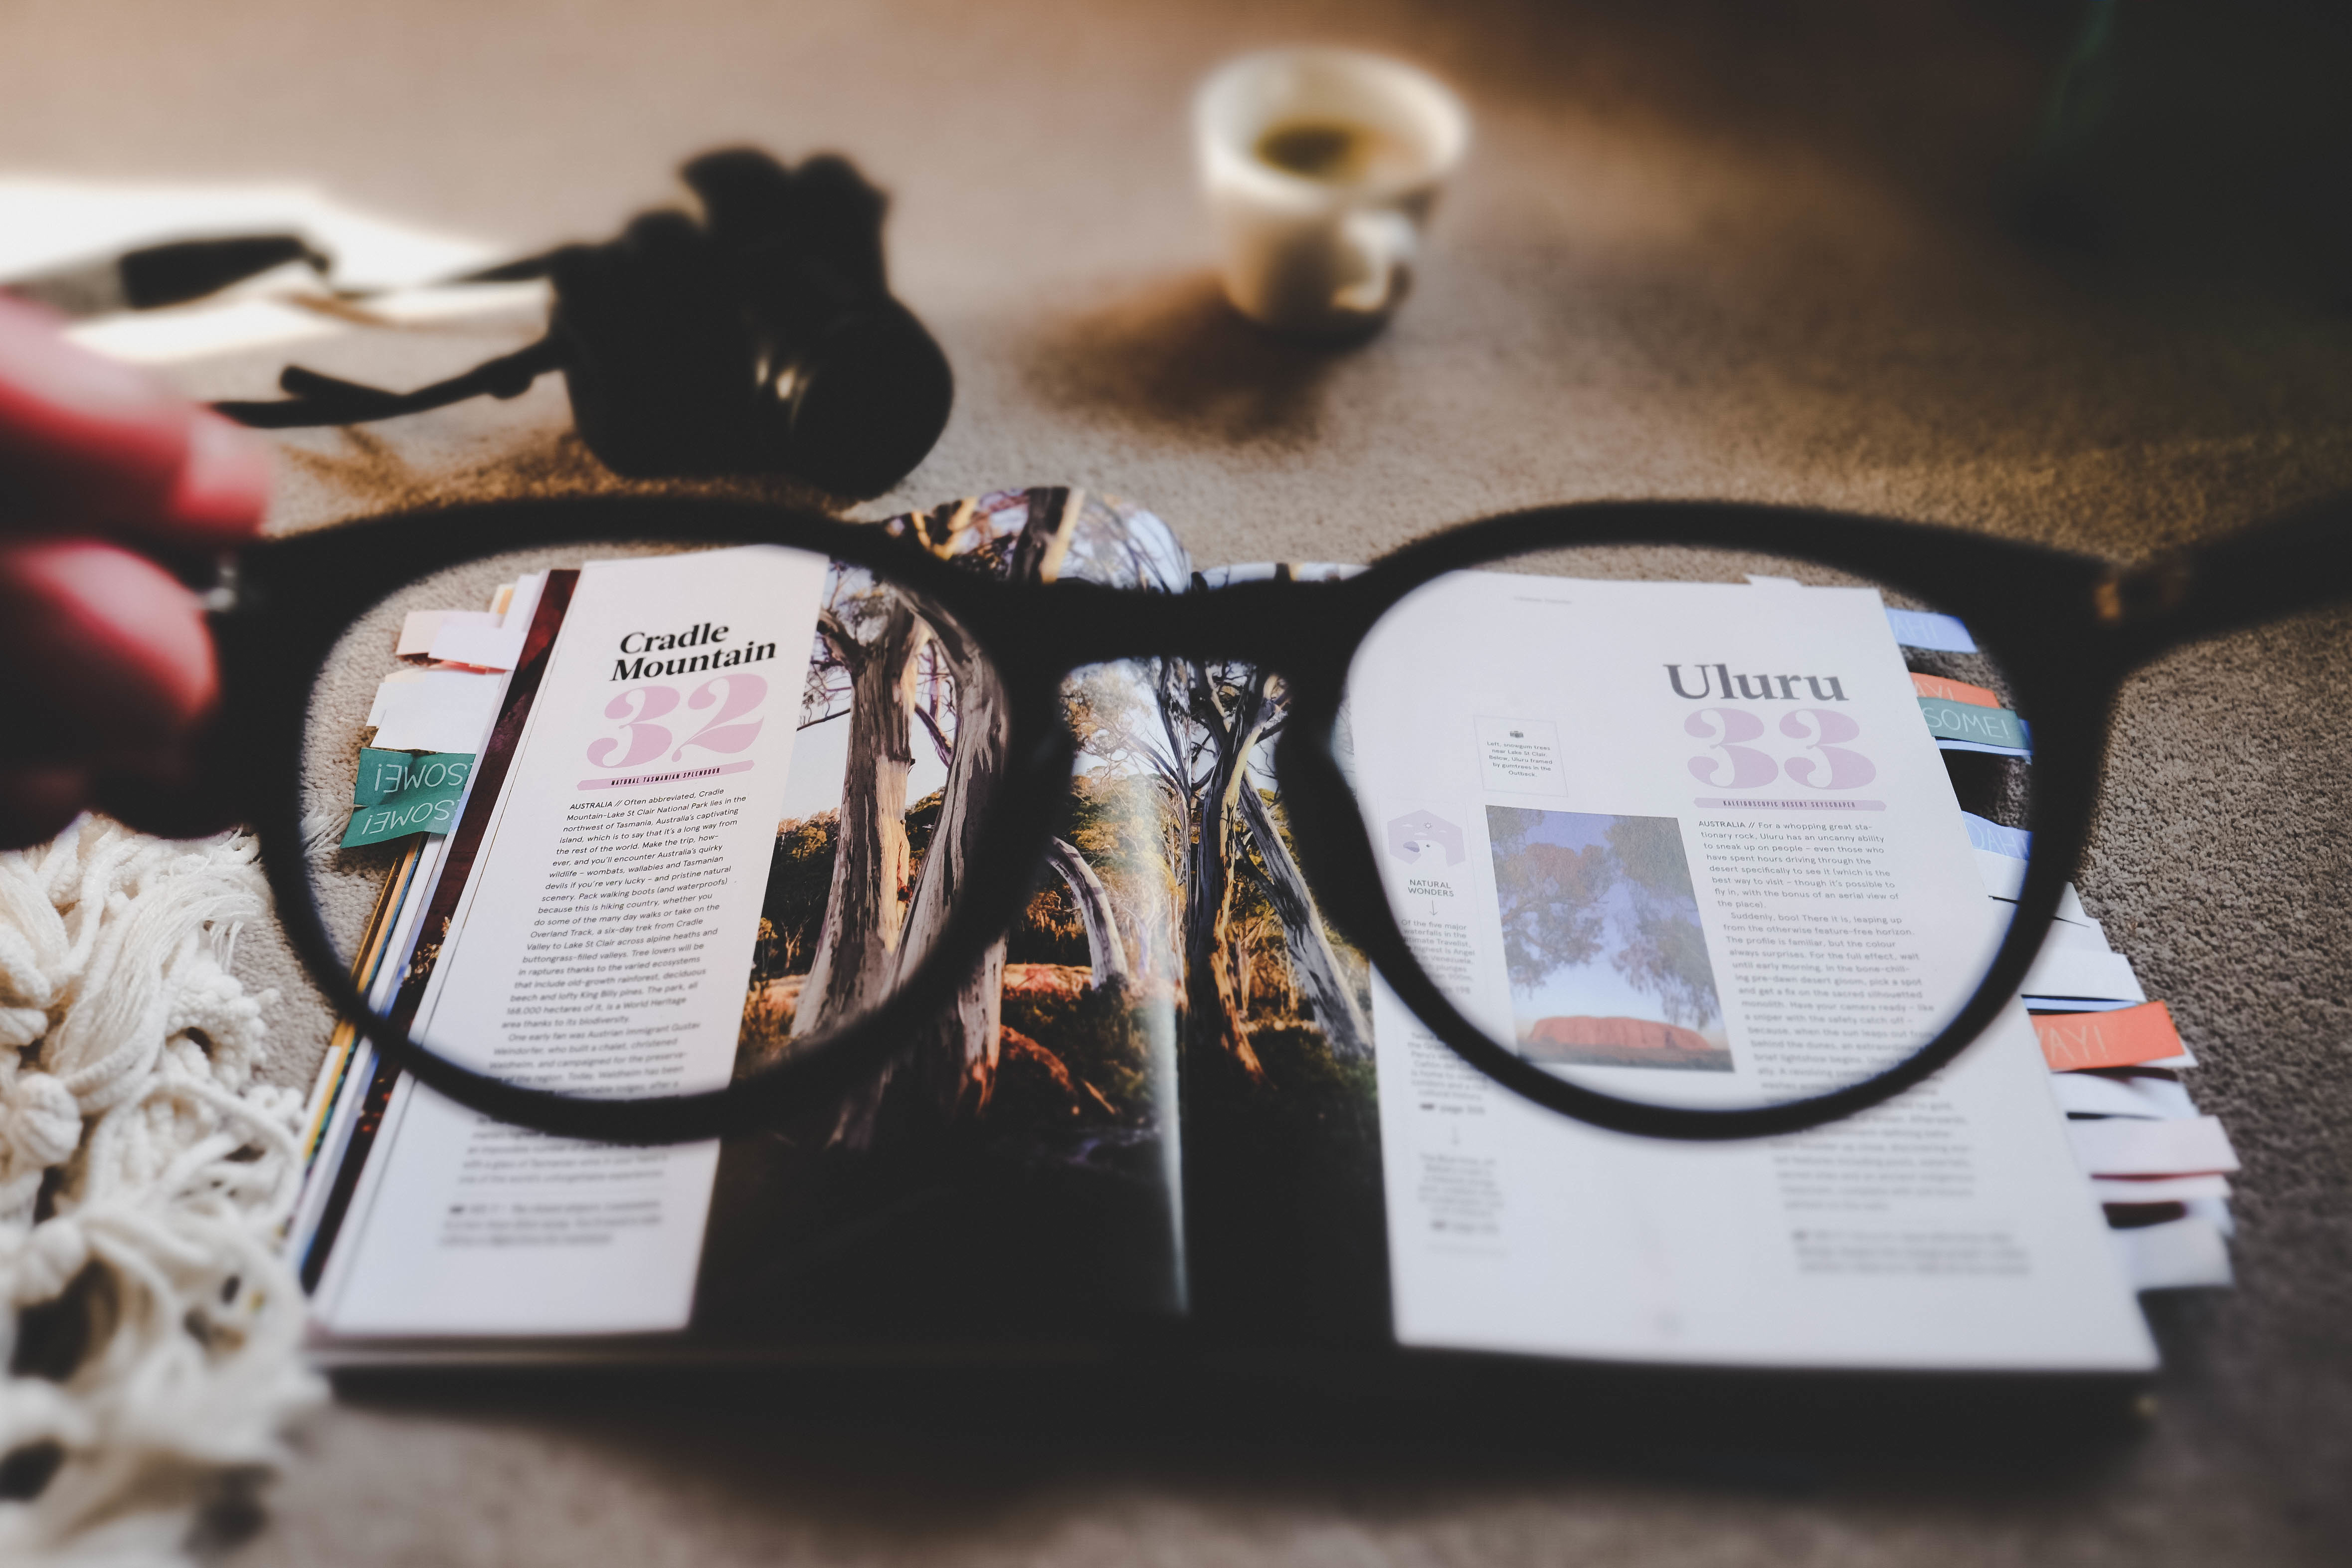
gadget, brand, sunglasses, glasses, eyewear, vision care